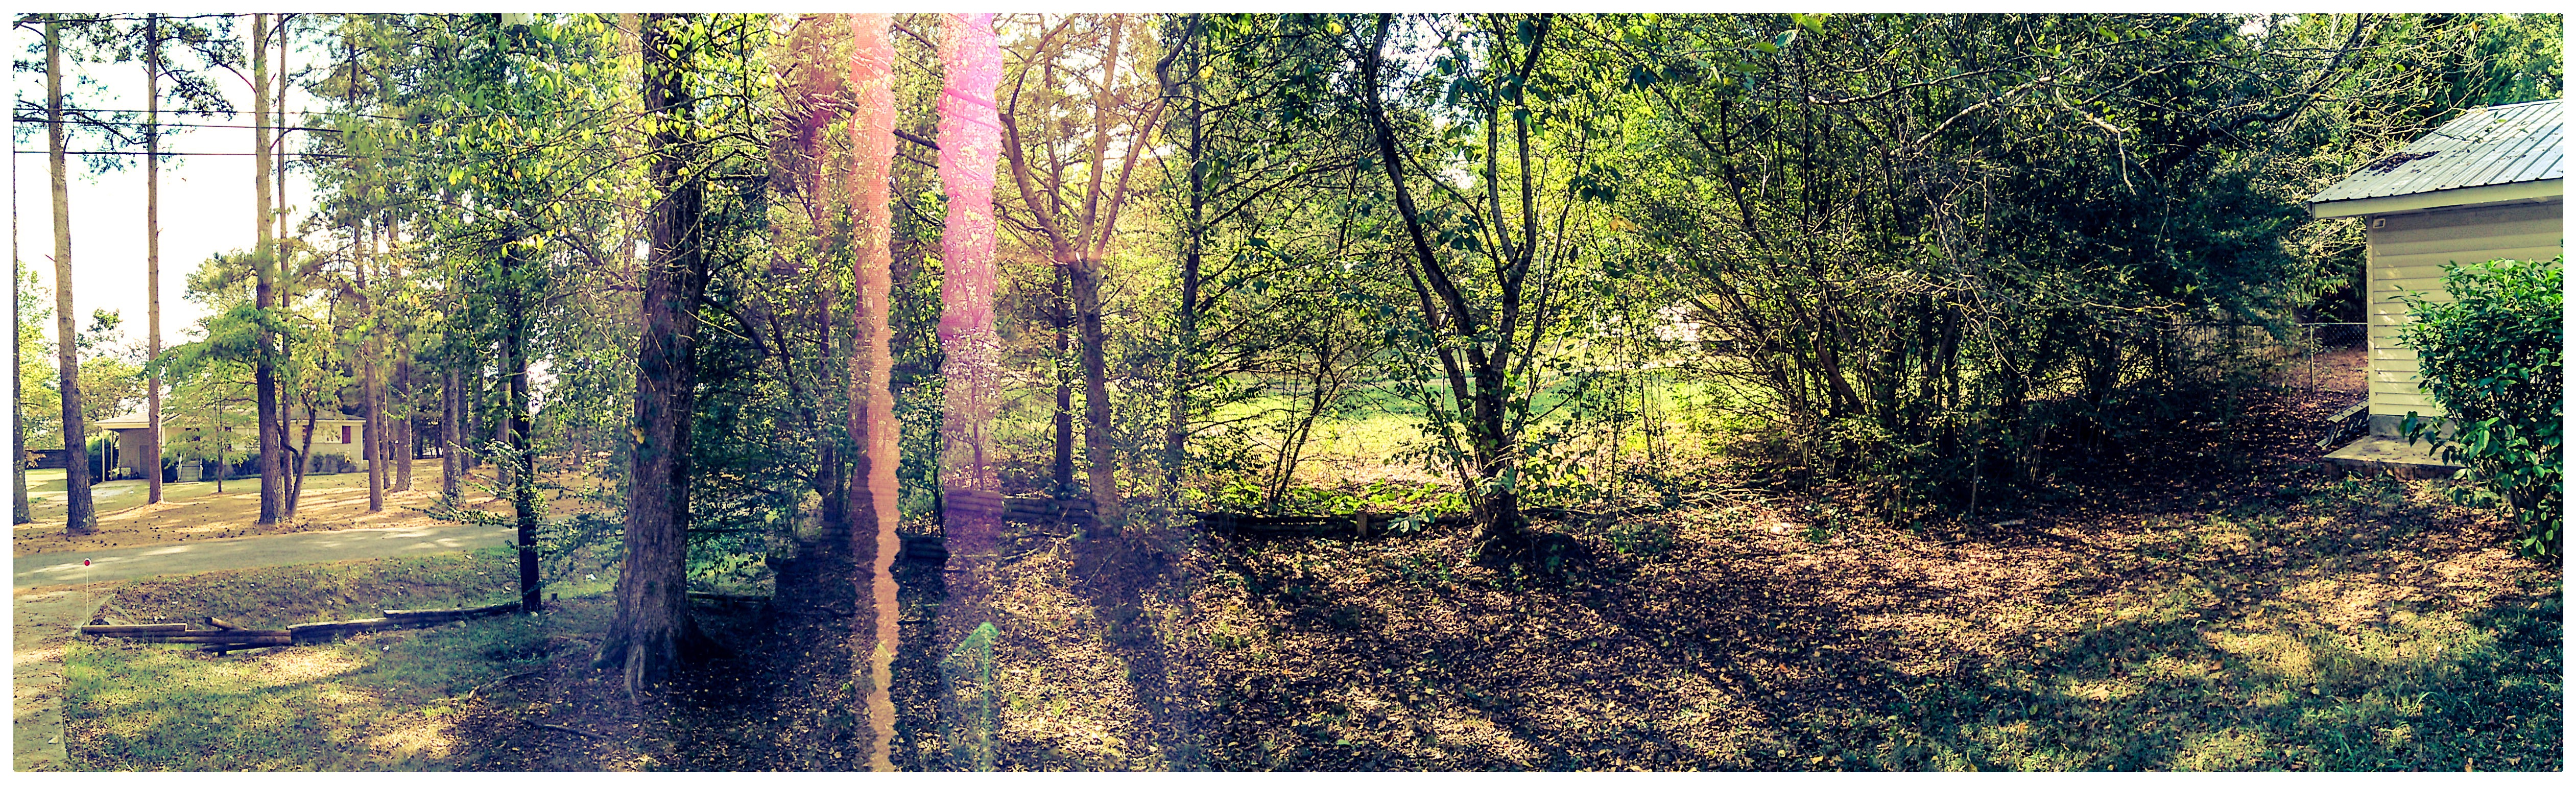
tree, forest, jungle, birch, soil, wetland, plantation, woodland, habitat, ecosystem, natural environment, woody plant